HH 46/47

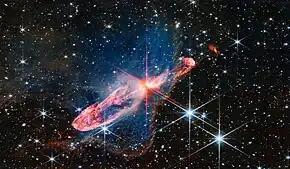
Star (center), approaching lobe (top right) and receding lobe (lower left) are clearly visible in this infrared image by James Webb Space Telescope. Absence of molecular outflow in approaching lobe is evident. This structure is 0.57 parsec across.

Although the outflow is bipolar, only one jet is visible at visual wavelengths. The counterjet is invisible as it is moving away from Earth into the dark cloud that hosts the star inside it. At infrared wavelengths, however, it is clearly visible. It terminates in HH 47C, a bright bow shock, as it interacts with the surrounding gas. HH 46 is located near the source and is an emission/reflection nebula; it emits light due to impacting jet material and also reflects light from the source. Its brightness changes radically in the course of years, which is directly related to the variability of the parent star. From HH 46 emerges HH 47B, a long and twisted jet which is blueshifted. The bent and twisted appearance of the outflow is caused by variations in the ejection direction, i.e., precession of the source star. The jet ends in HH 47, also called HH 47A, the brightest nebula in the complex. A little further away is the somewhat fainter and more diffuse HH 47D. The complex stretches across 0.57 parsecs from HH 47C to HH 47D on the sky plane. Two relatively large bow shocks appear at even larger distances, with HH 47SW lying on the far side of the receding lobe and HH 47NE lying on the near side of the approaching blueshifted lobe. Each of them is about 1.3 parsecs from the source star, making whole complex appear 2.6 parsecs long in the sky plane. The whole structure is projected at approximately 30° with respect to the sky plane; this makes its actual length around 3 parsecs.